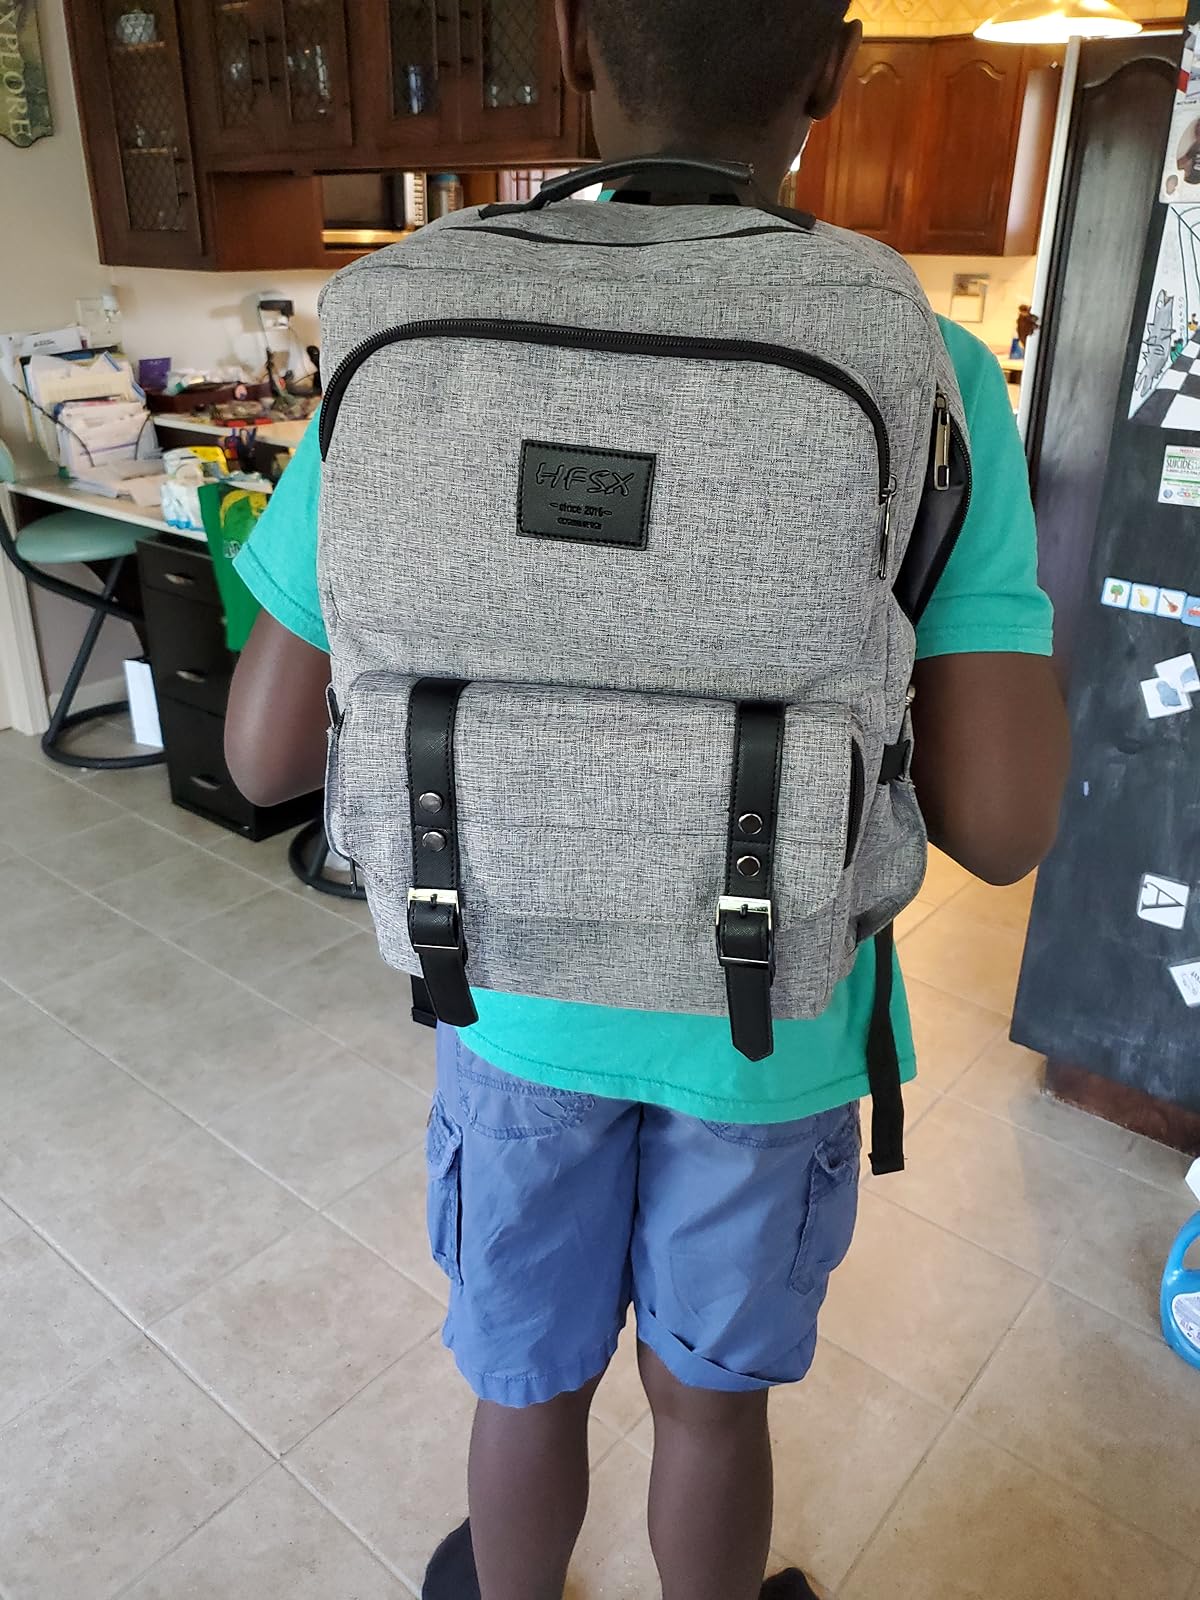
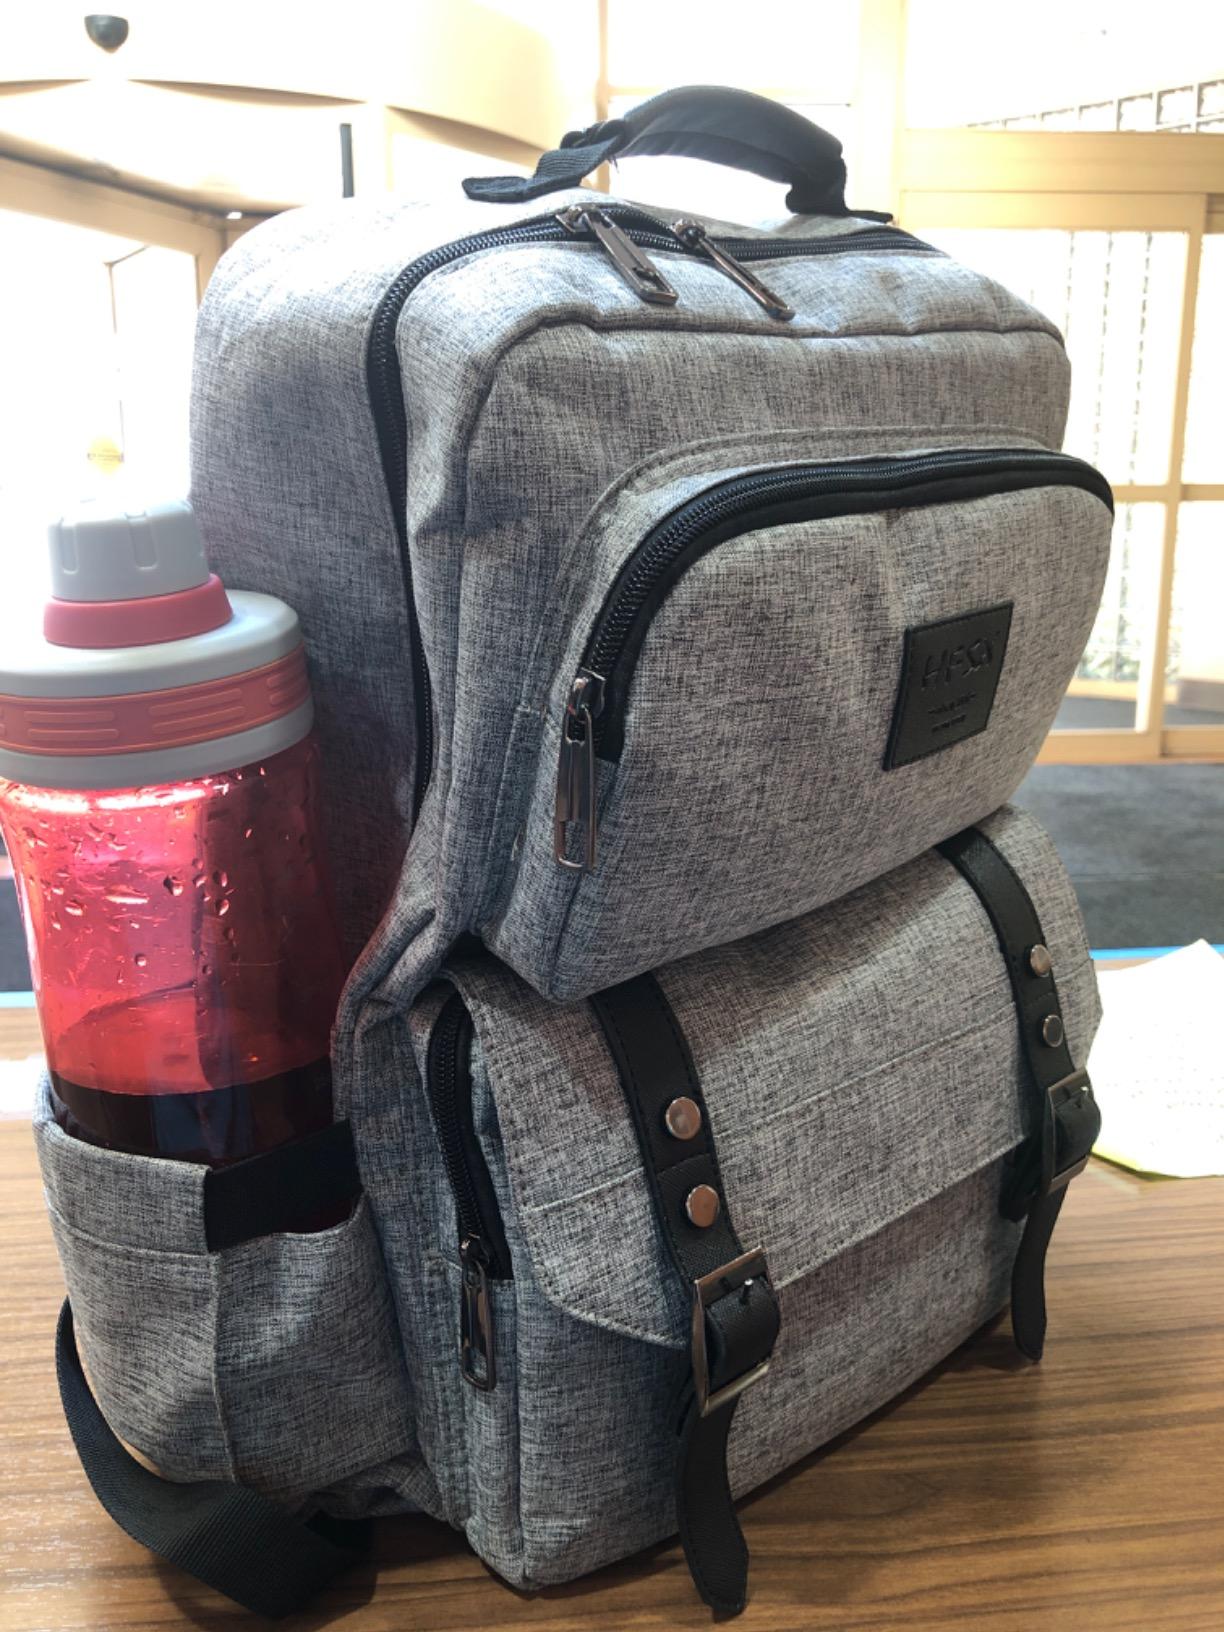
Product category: bag
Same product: yes